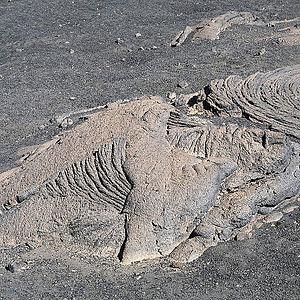
Lave cordée au Pico de Fogo (Cap-Vert)